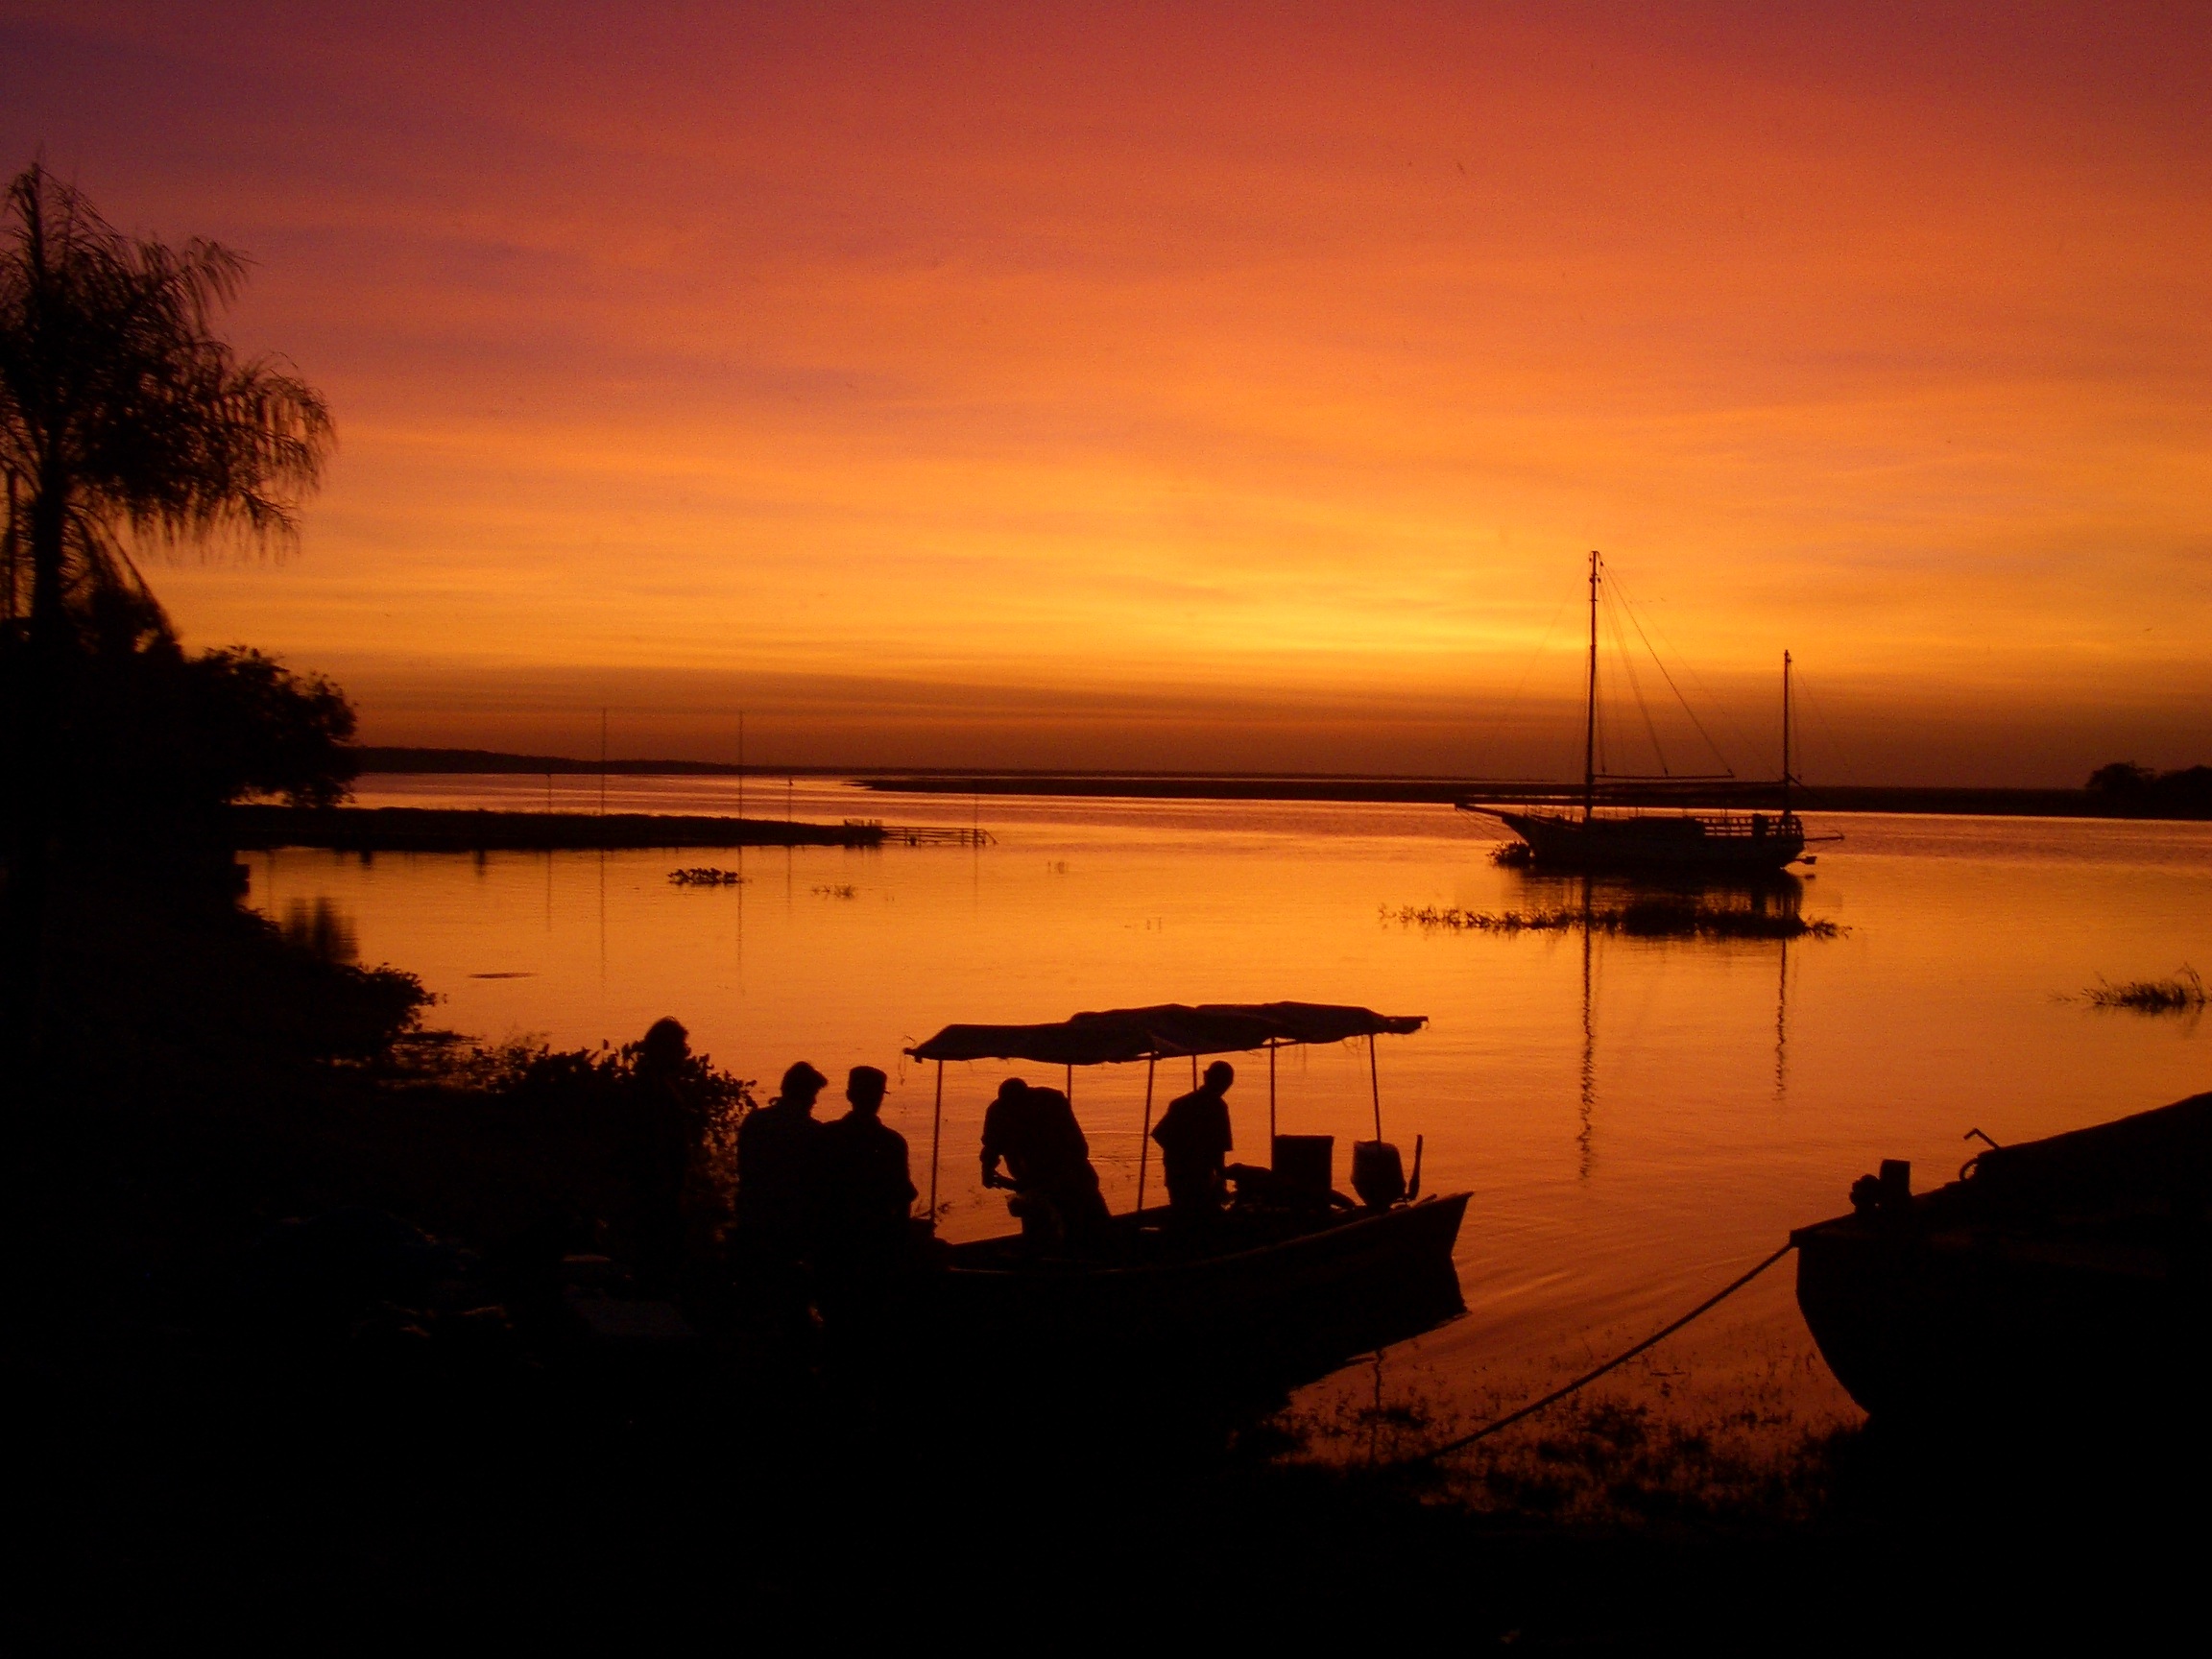
sea, coast, ocean, horizon, silhouette, people, sunrise, sunset, morning, lake, dawn, dusk, evening, reflection, bay, boats, pantanal, afterglow, bolivia